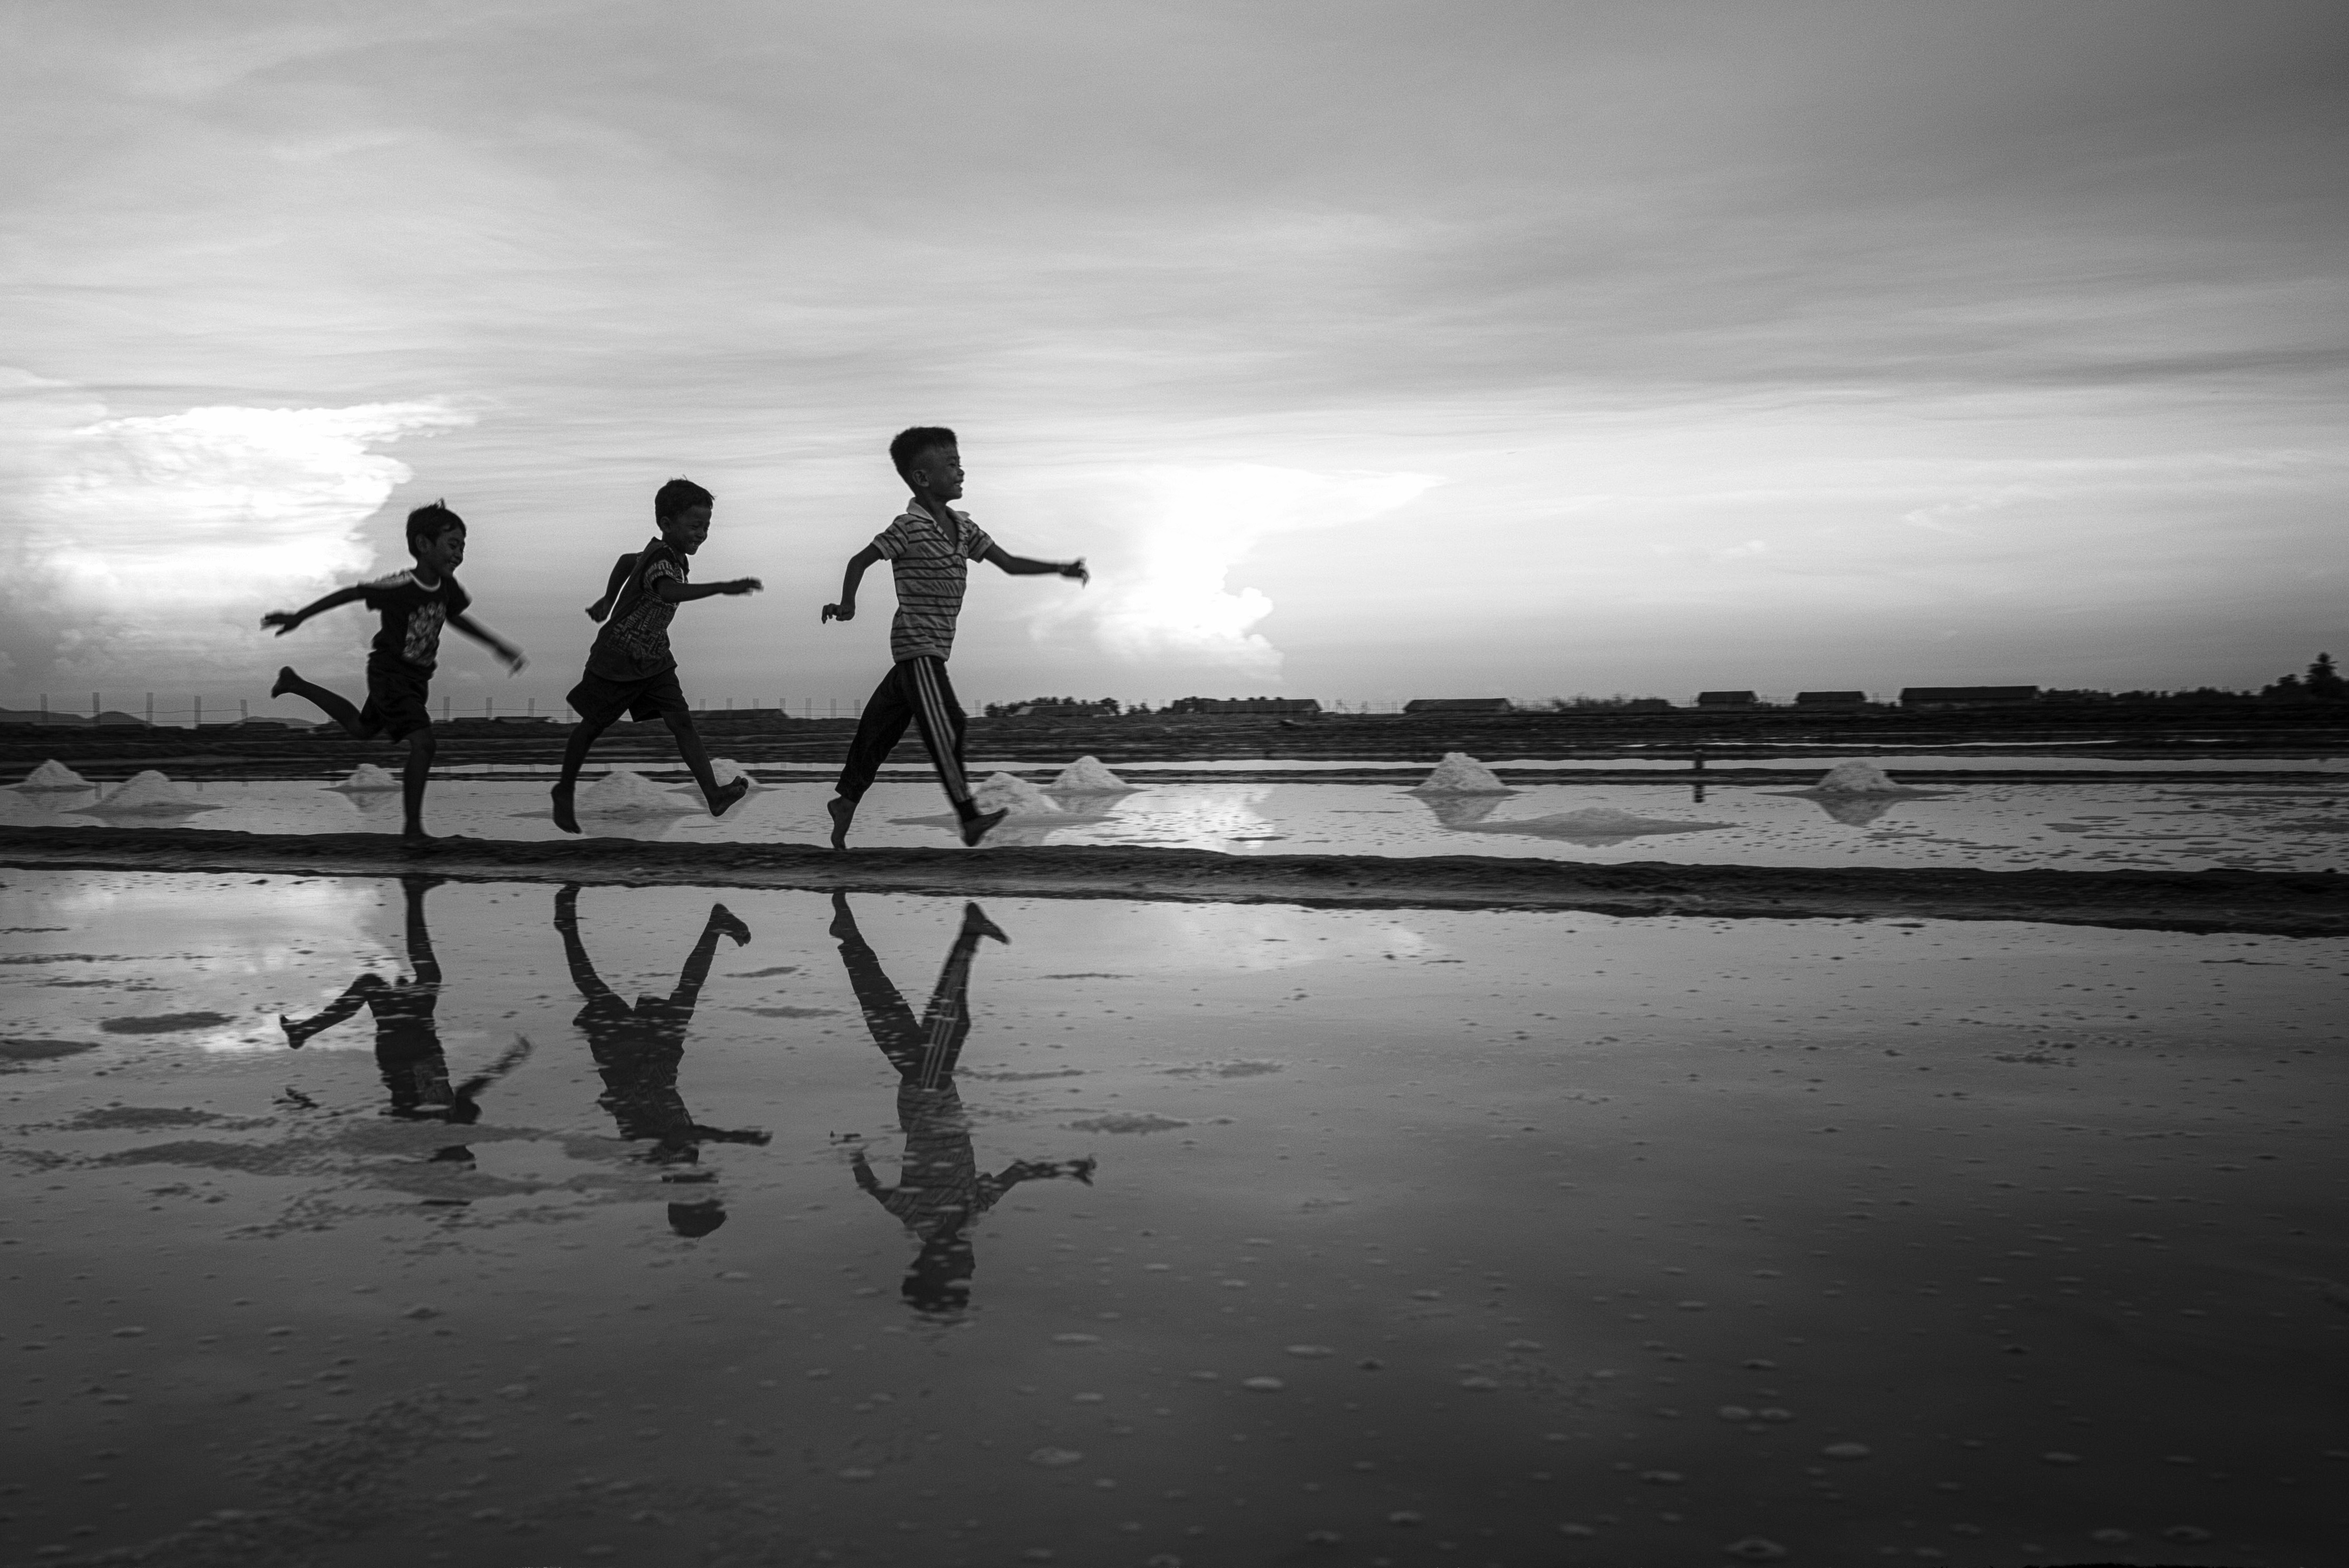
sea, ocean, horizon, silhouette, cloud, black and white, sunset, white, photography, morning, wave, reflection, darkness, black, monochrome, streetphotography, bw, cambodia, photograph, stphotographia, streetpics, artinbw, dakohuang, monochrome photography